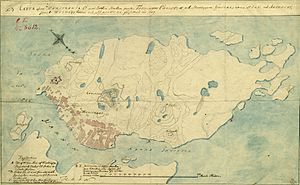
Angrebet på Marstrand 1719 / Angrebet mod Marstrand / Lørdag den 11 juli
Befindtlige og planlagte befæstninger omkring Marstrand, på oversigt fra 1709. Kilde: Krigsarkivet, Stockholm.
Angrebet mod Marstrand var en succesfuld dansk belejring af Marstrand og Karlstens fæstning, som skete den 10-16. juli 1719 i slutfasen af den Store nordiske krig. Danskerne havde, for at få en ende på det svenske kaperi, gennemført en lang flådeblokade af Göteborg under foråret 1719. Efter et dansker-norsk angreb mod det nordlige Bohuslen havde skibe under kommandoer af Peder Tordenskjold i juli også angrebet havnen i Marstrand og de stilleliggende orlogsskibe i den svenske Göteborgseskadron. Efter, at disse skibe var blevet sænket af deres egne besætningner, blev Karlstens fæstning endeligt også angrebet, og ved hjælp af psykologisk krigsførelse kapitulerede fæstningen hurtigt. Fæstningens kommandant, oberst Henrich Danckwardt, blev senere dømt til døden af en svensk krigsret og blev henrettet. Den stærke fæstning Karlstens kapitulation 1719 omgives af et antal myter og legender.